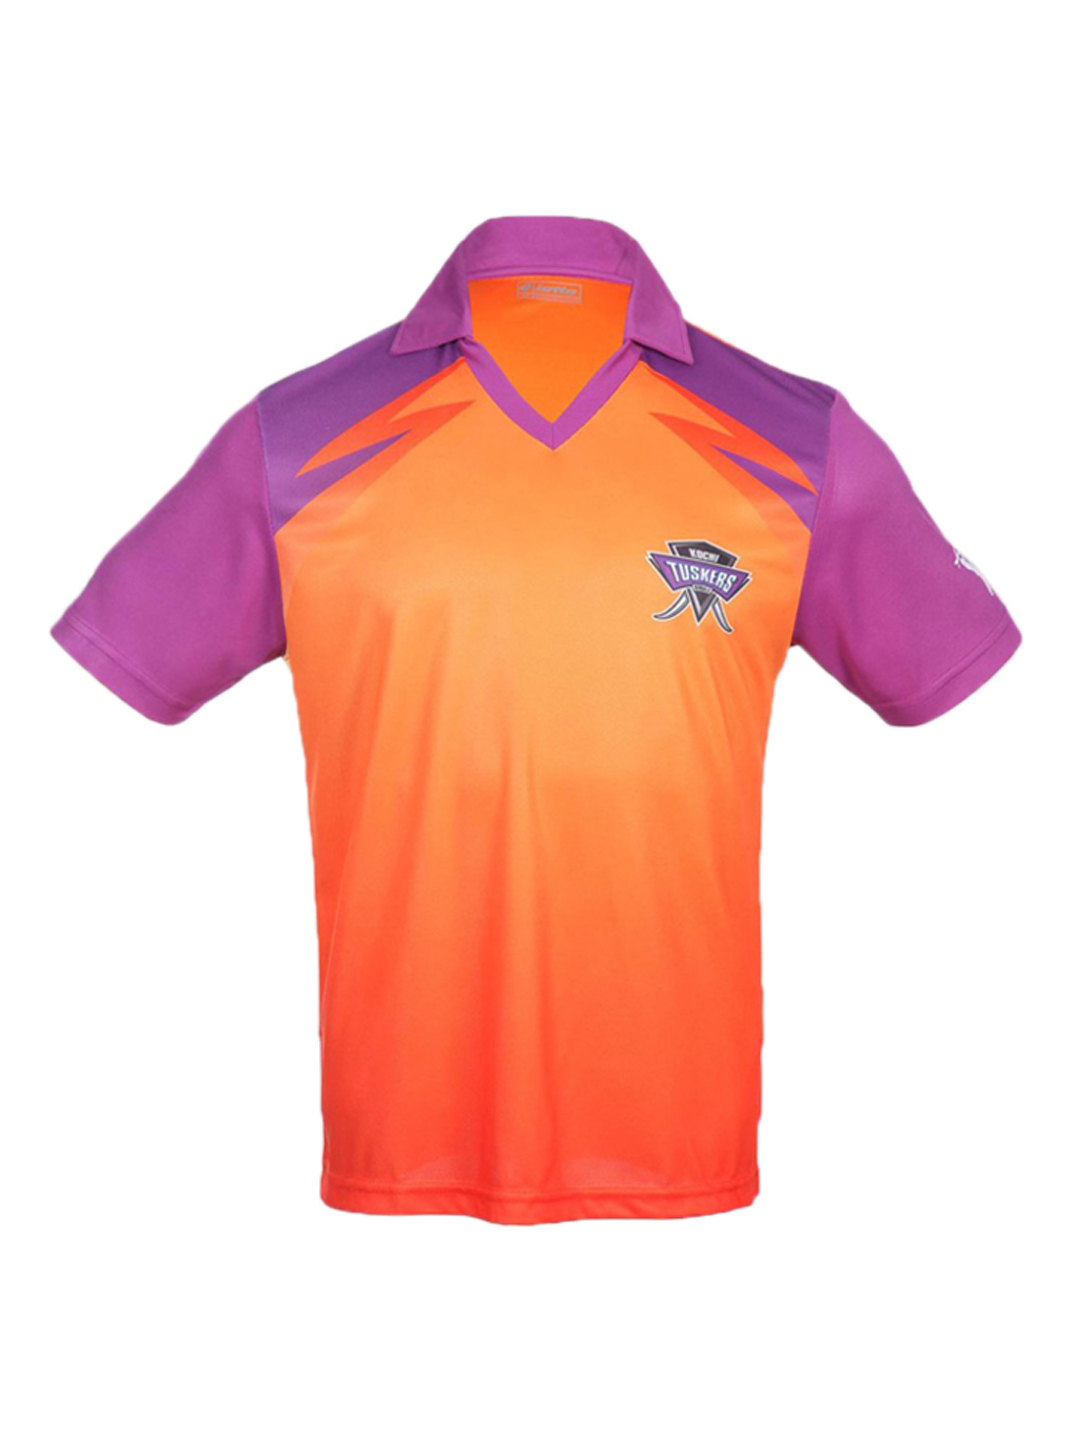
Kochi Tuskers Mens Replica Jersey
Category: Apparel / Topwear / Tshirts
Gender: Men
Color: Purple
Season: Summer 2011
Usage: Sports